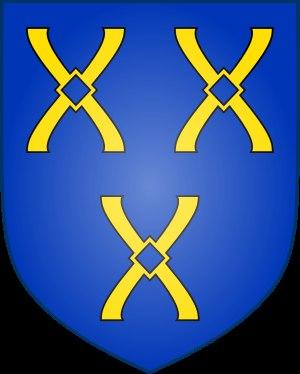
Luc de Roovere de Roosemersch, est un haut magistrat, historien, bibliophile, généalogiste et héraldiste belge, né à Bruxelles en 1784 et mort en cette même ville le 18 juin 1842, il reçut sépulture au village de Mollem.